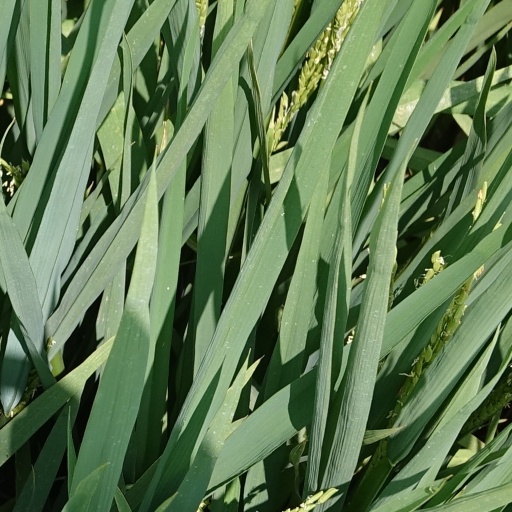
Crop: rice